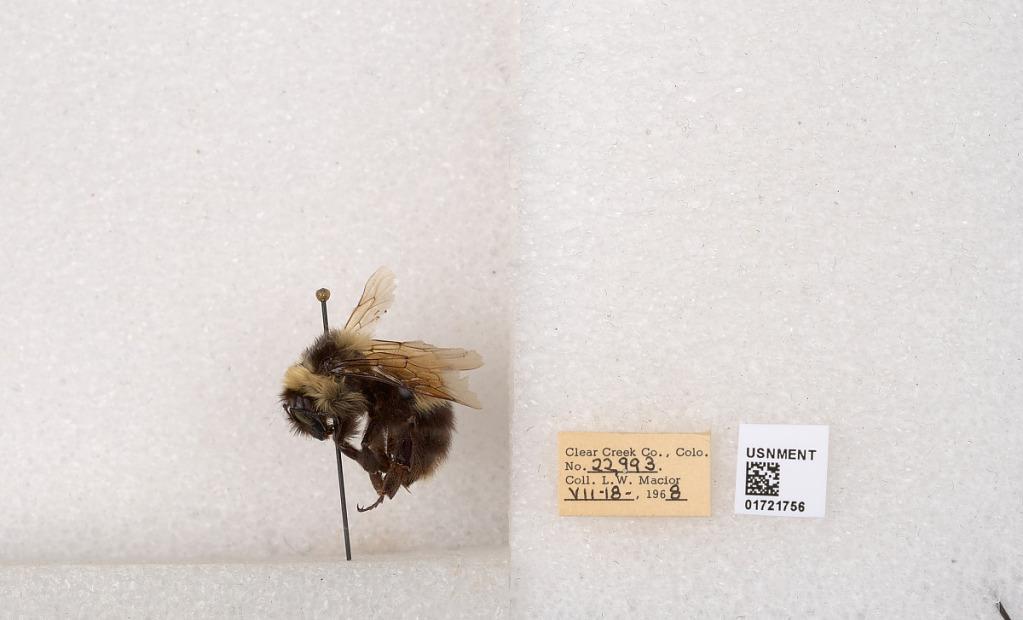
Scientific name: Bombus kirbyellus
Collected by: L. Macior
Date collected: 1968-7-18
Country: United States
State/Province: Colorado
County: Clear Creek
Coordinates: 39.6891, -105.644